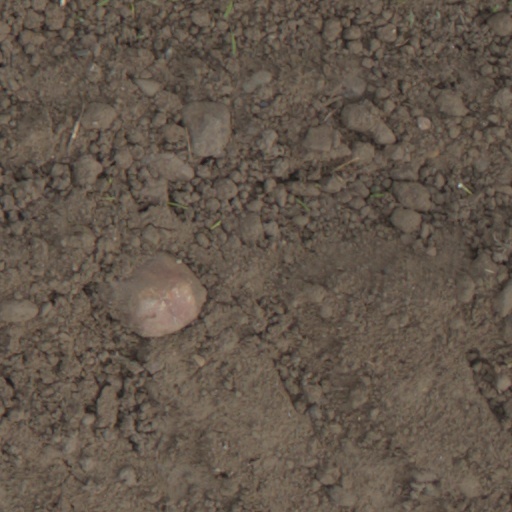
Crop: wheat